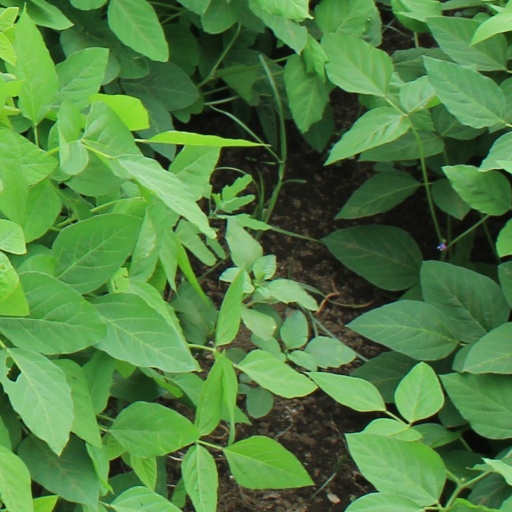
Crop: soybean